Sky position (RA, Dec in degrees): 194.378, 8.609
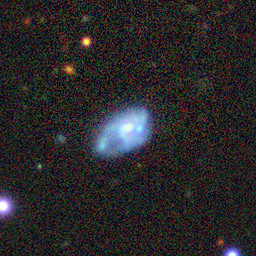
Galaxy morphology: Unbarred Loose Spiral Galaxies